Elvis: That's the Way It Is

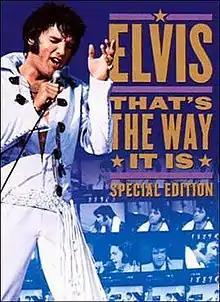
Cover of special edition DVD

Elvis: That's the Way It Is is a 1970 American documentary film directed by Denis Sanders. The film documents American singer Elvis Presley's Summer Festival in Las Vegas during August 1970. It was his first non-dramatic film since the beginning of his film career in 1956, and the film gives a clear view of Presley's return to live performances after years of making films. The film was released simultaneously with Presley's similarly titled twelfth studio album, "That's the Way It Is".